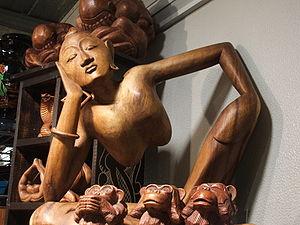
La poésie française constitue une partie importante de la littérature française depuis les origines de la langue à l’époque carolingienne jusqu’à aujourd’hui. L’histoire littéraire, toujours en évolution, suit par commodité la succession des siècles et retient plus particulièrement certains courants artistiques et certains créateurs aux œuvres marquantes, mais les poètes ont été nombreux à toutes les époques.
La littérature française du XXᵉ siècle s'inscrit dans un siècle tumultueux marqué par deux guerres mondiales, par l'expérience des totalitarismes fascistes et communistes et par une décolonisation difficile. La littérature verra aussi son statut évoluer sous l'effet des transformations technologiques comme l'apparition et le développement des éditions de poche ou la concurrence d'autres loisirs comme le cinéma, la télévision ou la pratique informatique. On assistera parallèlement à une dilution progressive des courants esthétiques et intellectuels après l'époque du surréalisme, de l'existentialisme et du Nouveau Roman.